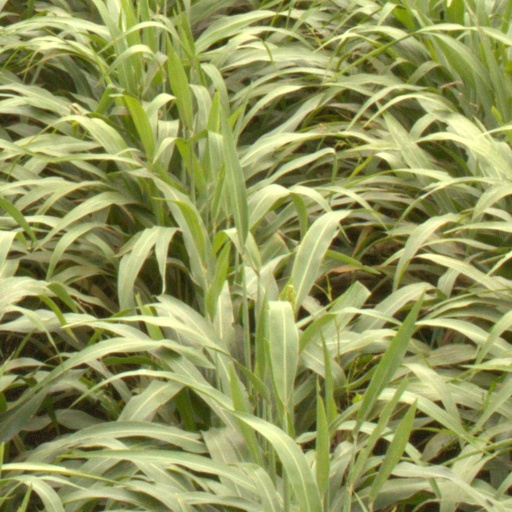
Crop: sorghum